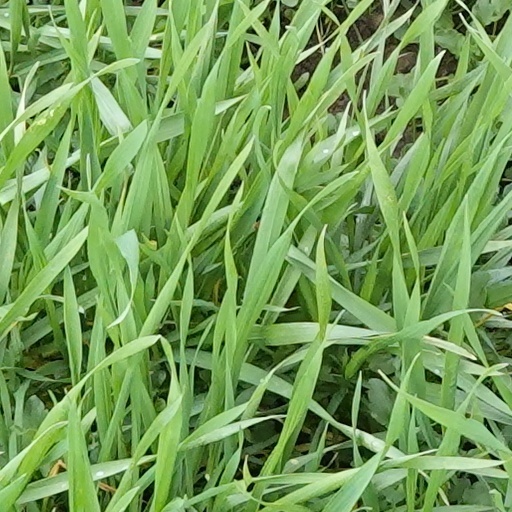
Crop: wheat